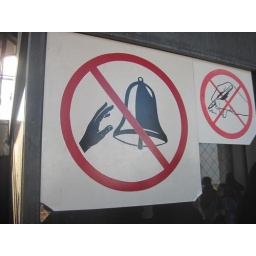
a sign in the bell tower at St. Mark's Square, Venice